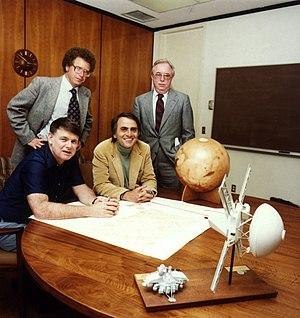
Carl Sagan et Bruce Murray (assis de droite à gauche) et Louis Friedman (debout à droite), fondateurs de The Planetary Society, au moment de l'incorporation de l'organisation. La quatrième personne (debout à gauche) est Harry Ashmore, un journaliste et conseiller ayant aidé à la formation de la société.
The Planetary Society est une organisation à but non lucratif basée aux États-Unis à Pasadena, Californie, qui participe ou est l'initiateur de plusieurs projets de recherche en astronomie et astronautique. En 2013, elle comptait plus de 40 000 membres venant de plus de cent pays.